Yanni

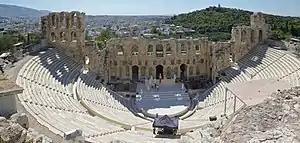
The Odeon of Herodes Atticus at the Acropolis of Athens, site of Yanni's September 1993 breakthrough concert "Yanni Live at the Acropolis," performed in his native country Greece.

Yanni gained visibility as the result of his November 1990 appearances in "People" magazine and on "The Oprah Winfrey Show" with actress Linda Evans, with whom he had been in a relationship since 1989. However, high-visibility appearances on public television, best-selling records and videos, and overflow concerts earned him recognition beyond his relationship with Evans.